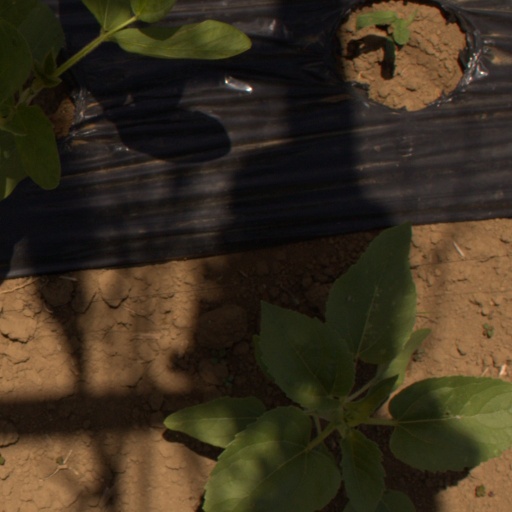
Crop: Jerusalem artichoke